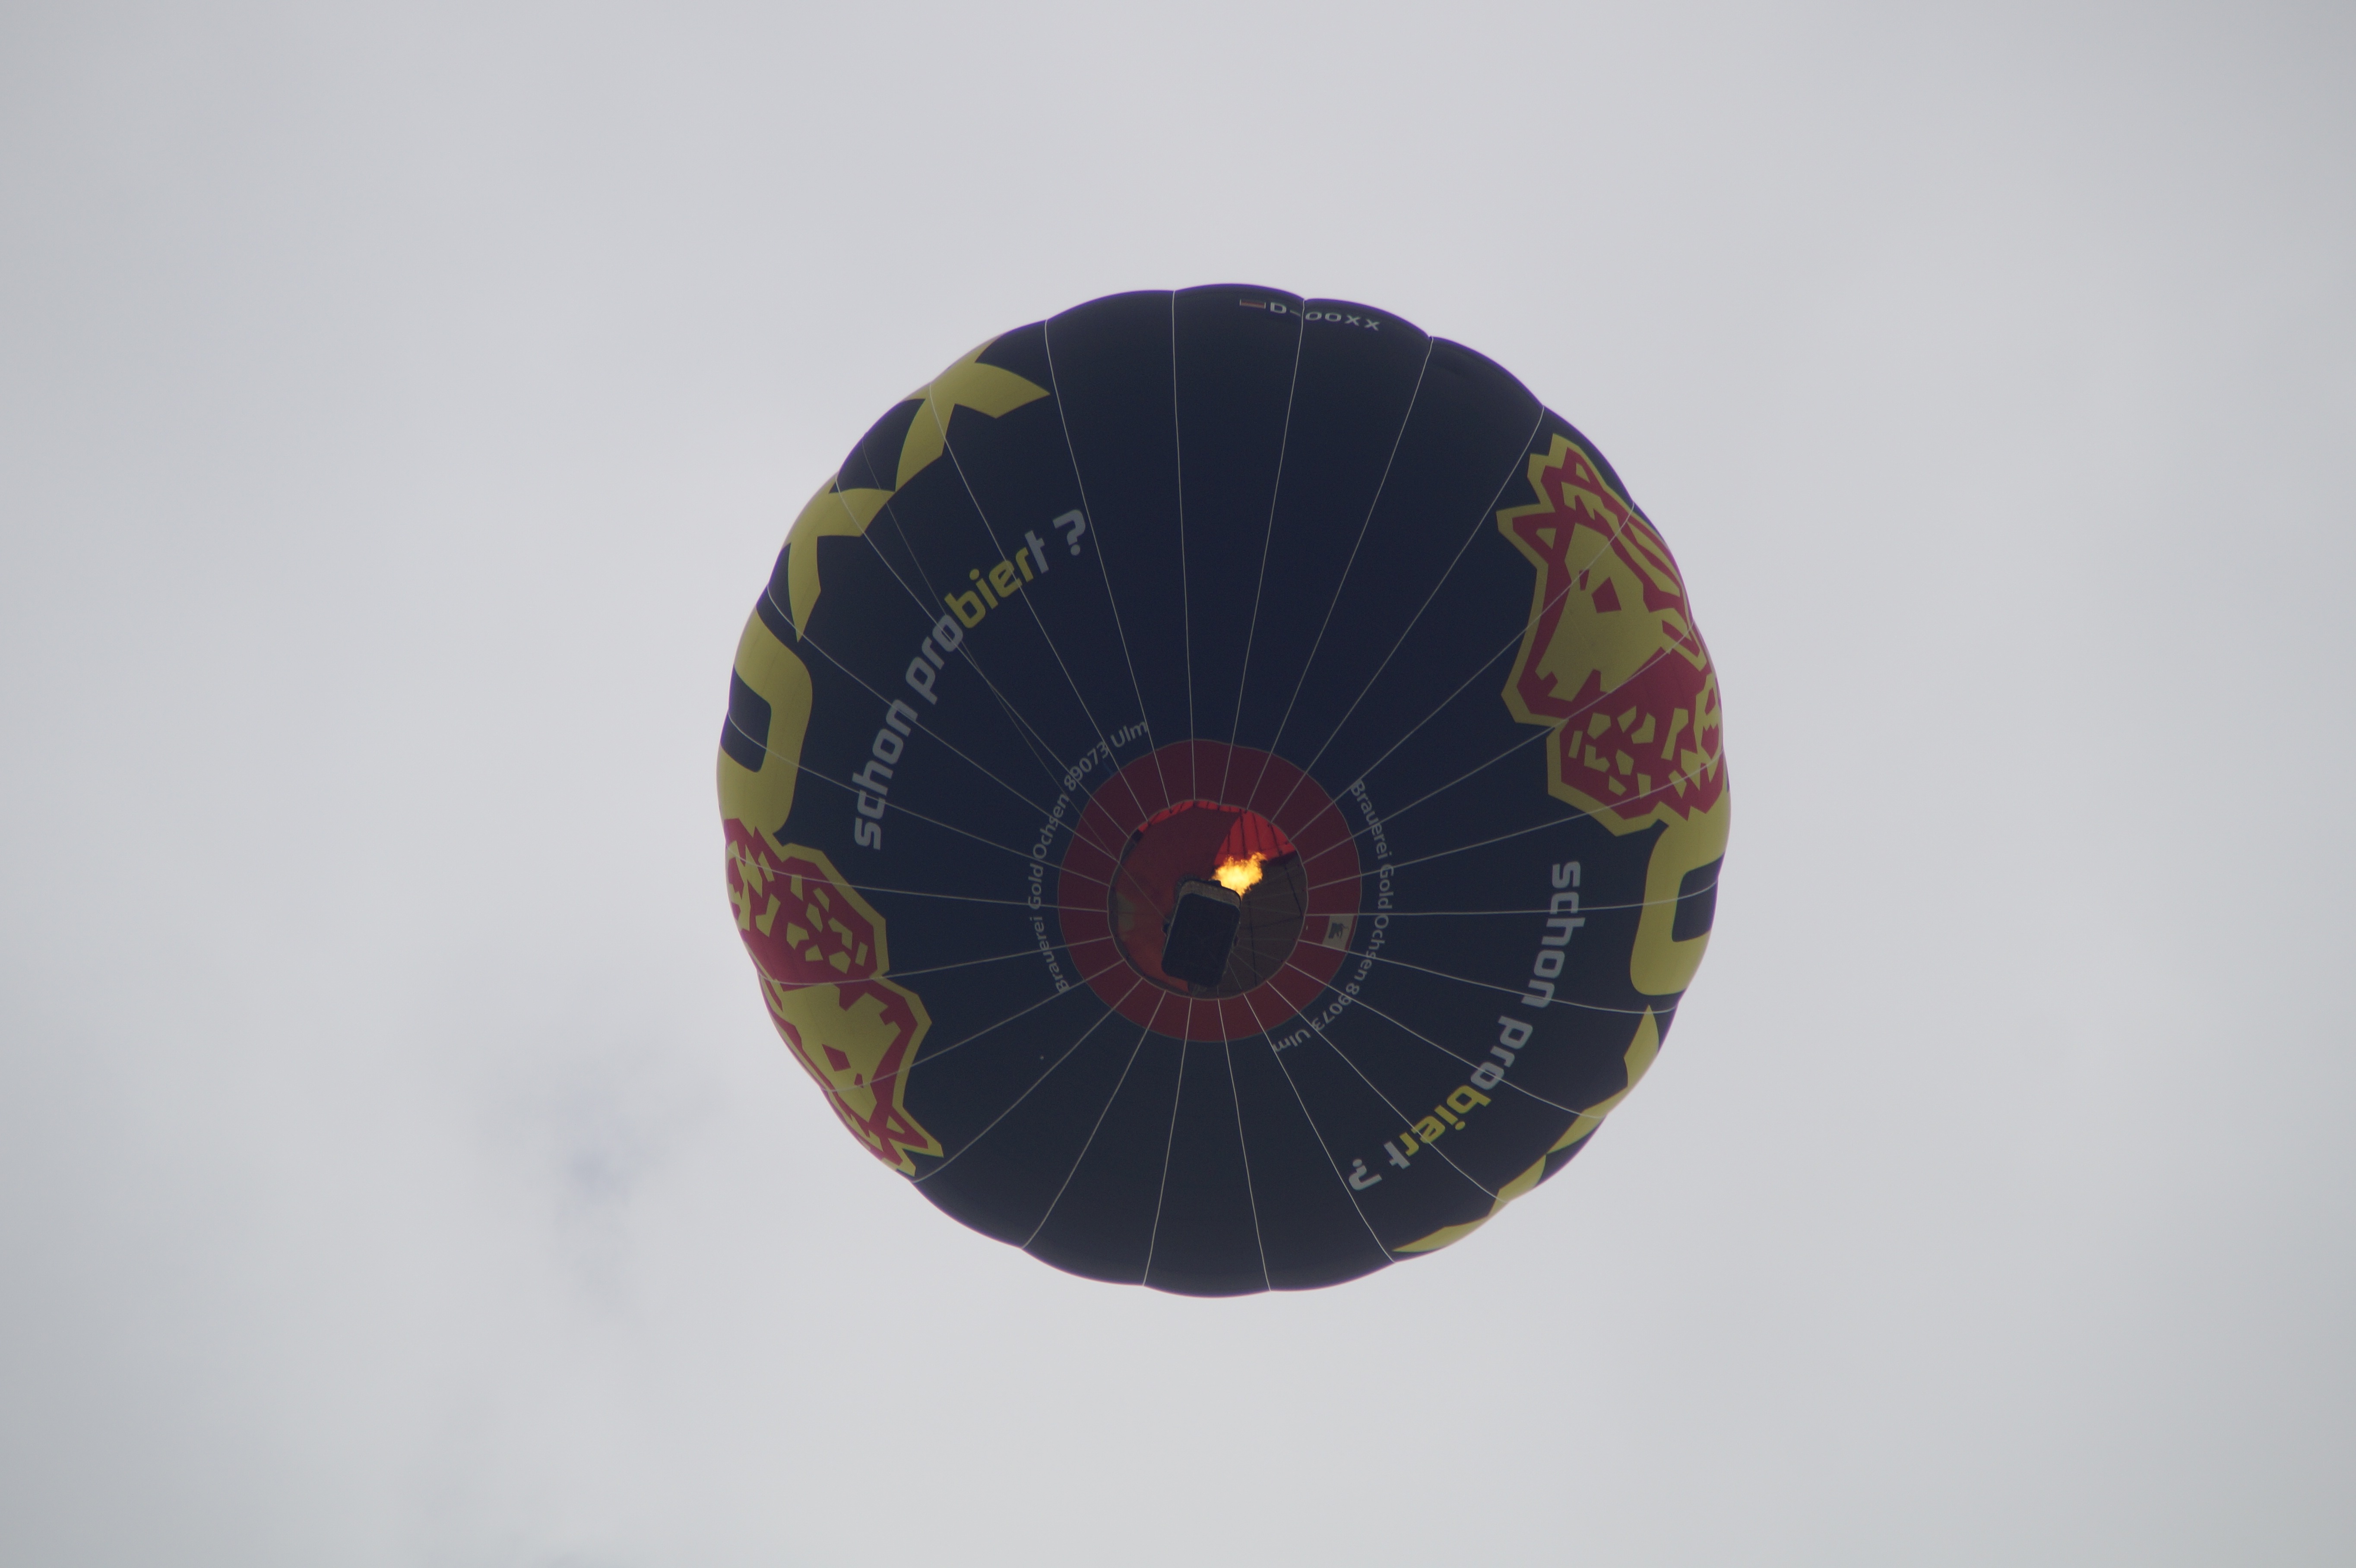
light, sky, balloon, hot air balloon, fly, aircraft, vehicle, color, drive, hot air, glow, blue, toy, heat, circle, design, hot, symmetry, shape, airship, air sports, hot air balloon ride, captive balloon, atmosphere of earth